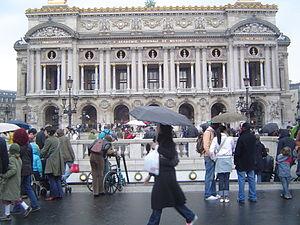
Opéra est une station des lignes 3, 7 et 8 du métro de Paris, située à la limite du quartier Gaillon du 2ᵉ arrondissement et du quartier de la Chaussée-d'Antin du 9ᵉ arrondissement de Paris.